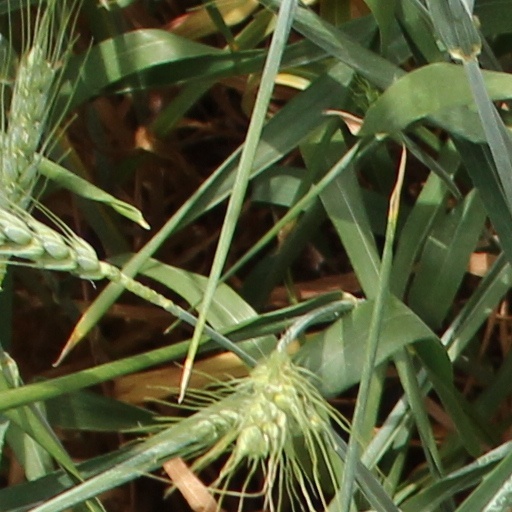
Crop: wheat